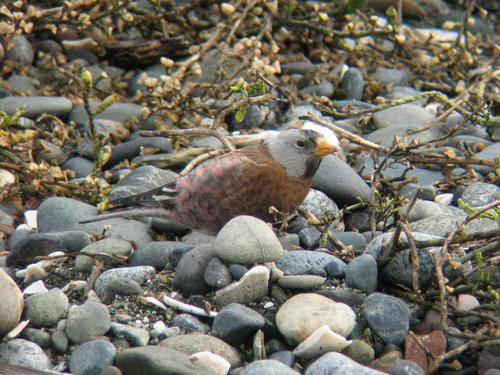
this small bird has pink, brown and gray body, dark colored tail, small orange beak, dark gray crest and throat and light gray nape.
an average sized bird with a white face, and all brown body, and a black nape.
stout, small, triangular beak with darker gray head and lighter gray cheeks and crown, tan breast fading to pink back and bottom with gray highlights, gray tail.
this is a fat brown bird with a gray head a black tail.
this small bird blends into the rocks on the ground with it's brown to maroon colored belly and wings, and light grey to dark grey head with a short fat yellow bill.
this egg-shaped bird has a small, yellow-orange bill, a gray head, and a spotted body.
the small bird has red and black feathers with an orange beak and a grey and white face.
this bird is red with white and has a very short beak.
this bird has wings that are brown and has a white and grey head
this bird is brown with white and has a very short beak.
Species: Gray Crowned Rosy Finch